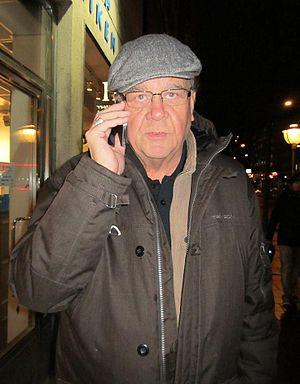
Lars Nils Berghagen, né le 13 mai 1945 à Enskede en Suède, est un chanteur, compositeur, acteur et producteur.